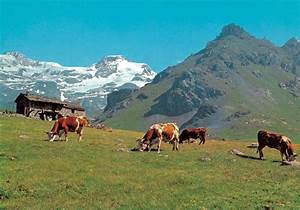
Label: cow